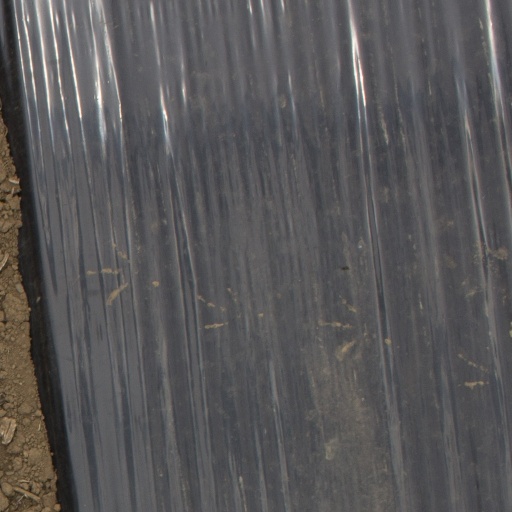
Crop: Jerusalem artichoke